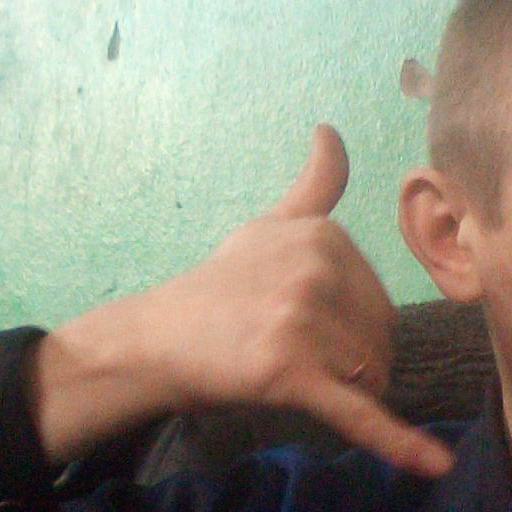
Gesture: call